Epioblasma obliquata

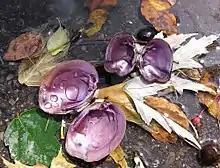
The purple nacre is characteristic of subspecies "obliqua", the purple catspaw

The status of subspecies "E. obliquata perobliqua", the white catspaw, is more dire. Only a single population has persisted into the modern day, found in Fish Creek, a tributary of the St. Joseph River in Indiana. At this location, only five living individuals were documented during surveys from 1975 to 1999, with the last living female recorded in 1975. Since then, surveys of Fish Creek have failed to find any living white catspaw mussels.